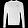
Label: Pullover